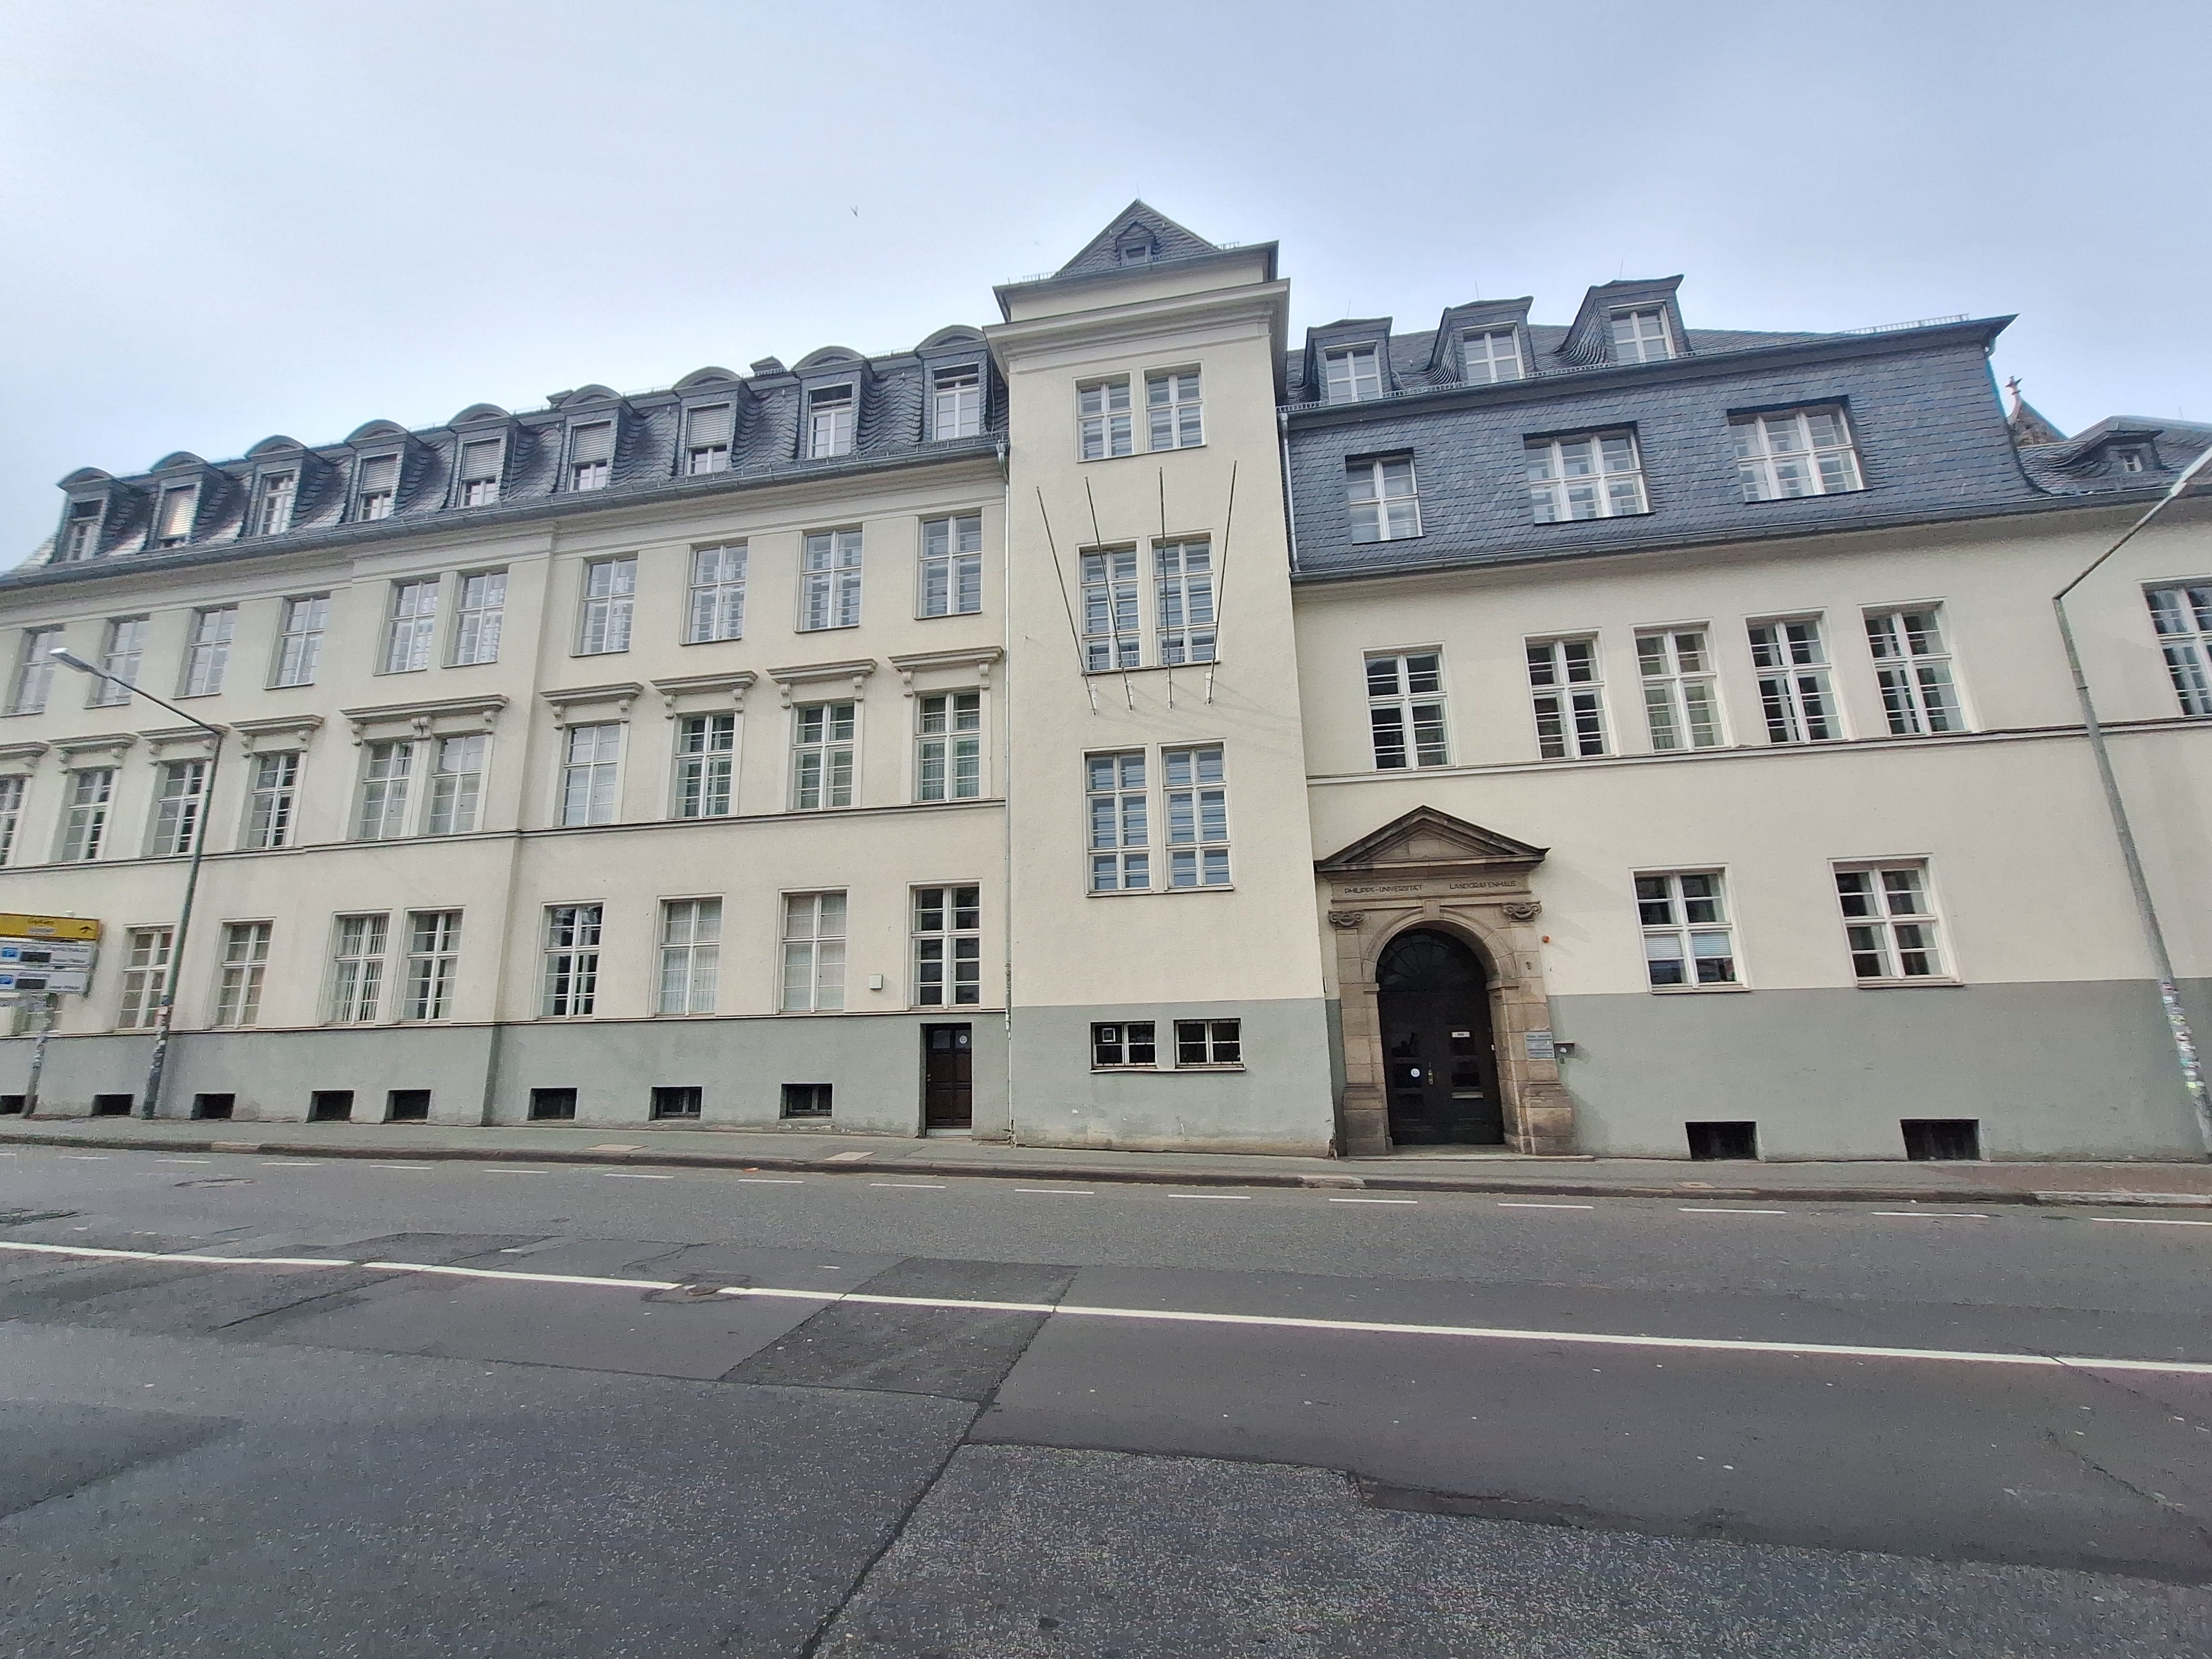
Building: Universitätsstraße 7